Radiator (engine cooling)

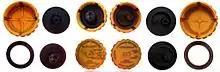
Radiator caps for pressurized automotive cooling systems. Of the two valves, one prevents the creation of a vacuum, the other limits the pressure.

It is generally a limitation of most cooling systems that the cooling fluid not be allowed to boil, as the need to handle gas in the flow greatly complicates design. For a water cooled system, this means that the maximum amount of heat transfer is limited by the specific heat capacity of water and the difference in temperature between ambient and 100 °C. This provides more effective cooling in the winter, or at higher altitudes where the temperatures are low.